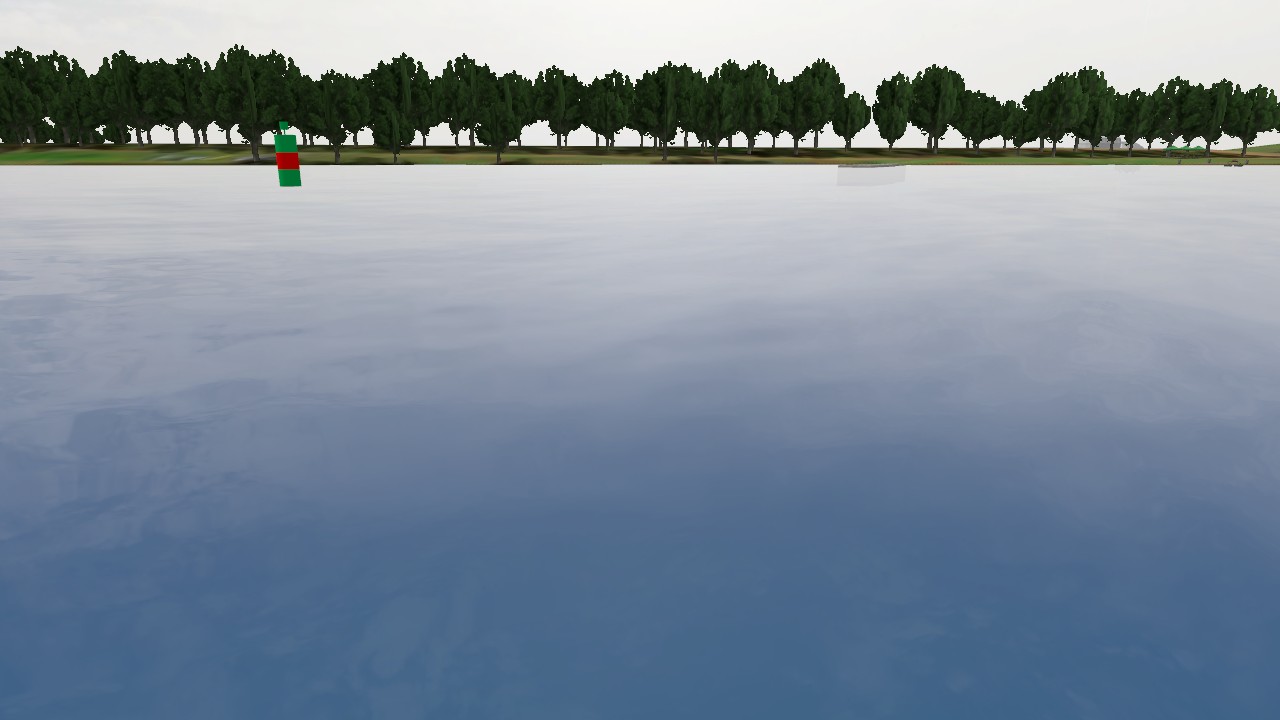
Label: preferred_stbd_mark
Descriptions: green on top and bottom, red in the middle ||| green cylinder top mark ||| two green bands with a red mid band ||| green red green, three horizontal bands